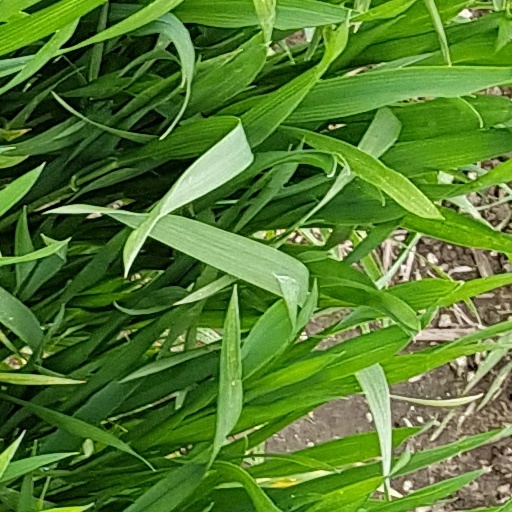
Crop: wheat